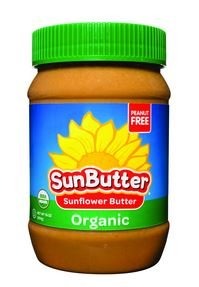
Item Name: Sunbutter Organic, Unsweetened 1 lb, 6 per case
Value: 96.0
Unit: Ounce

Price: 55.83